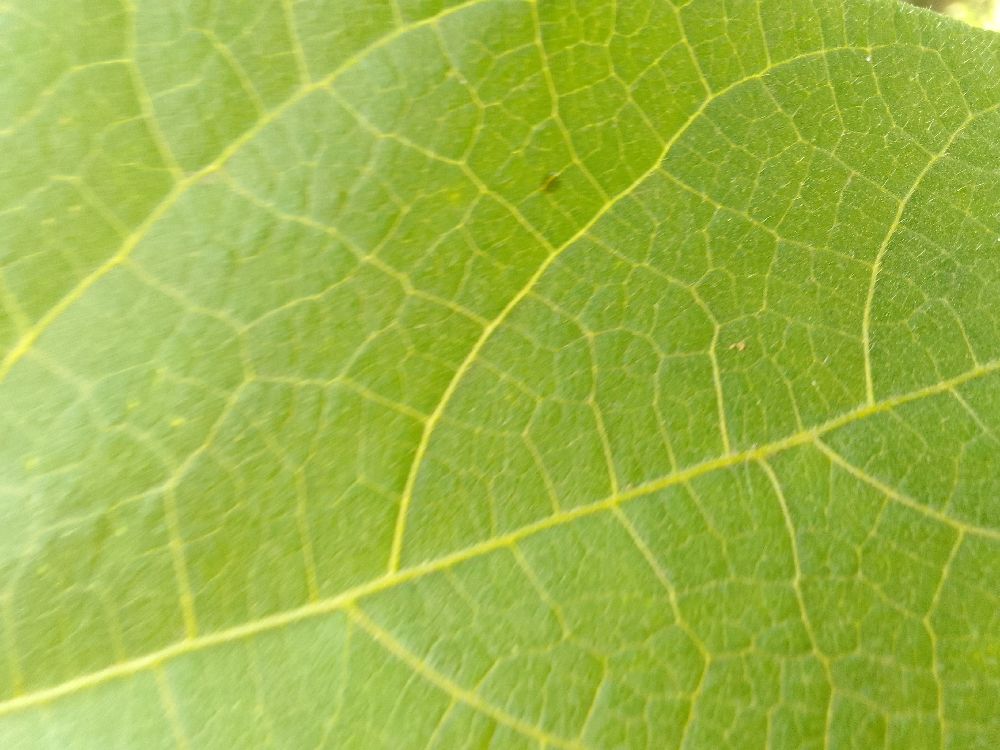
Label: healthy